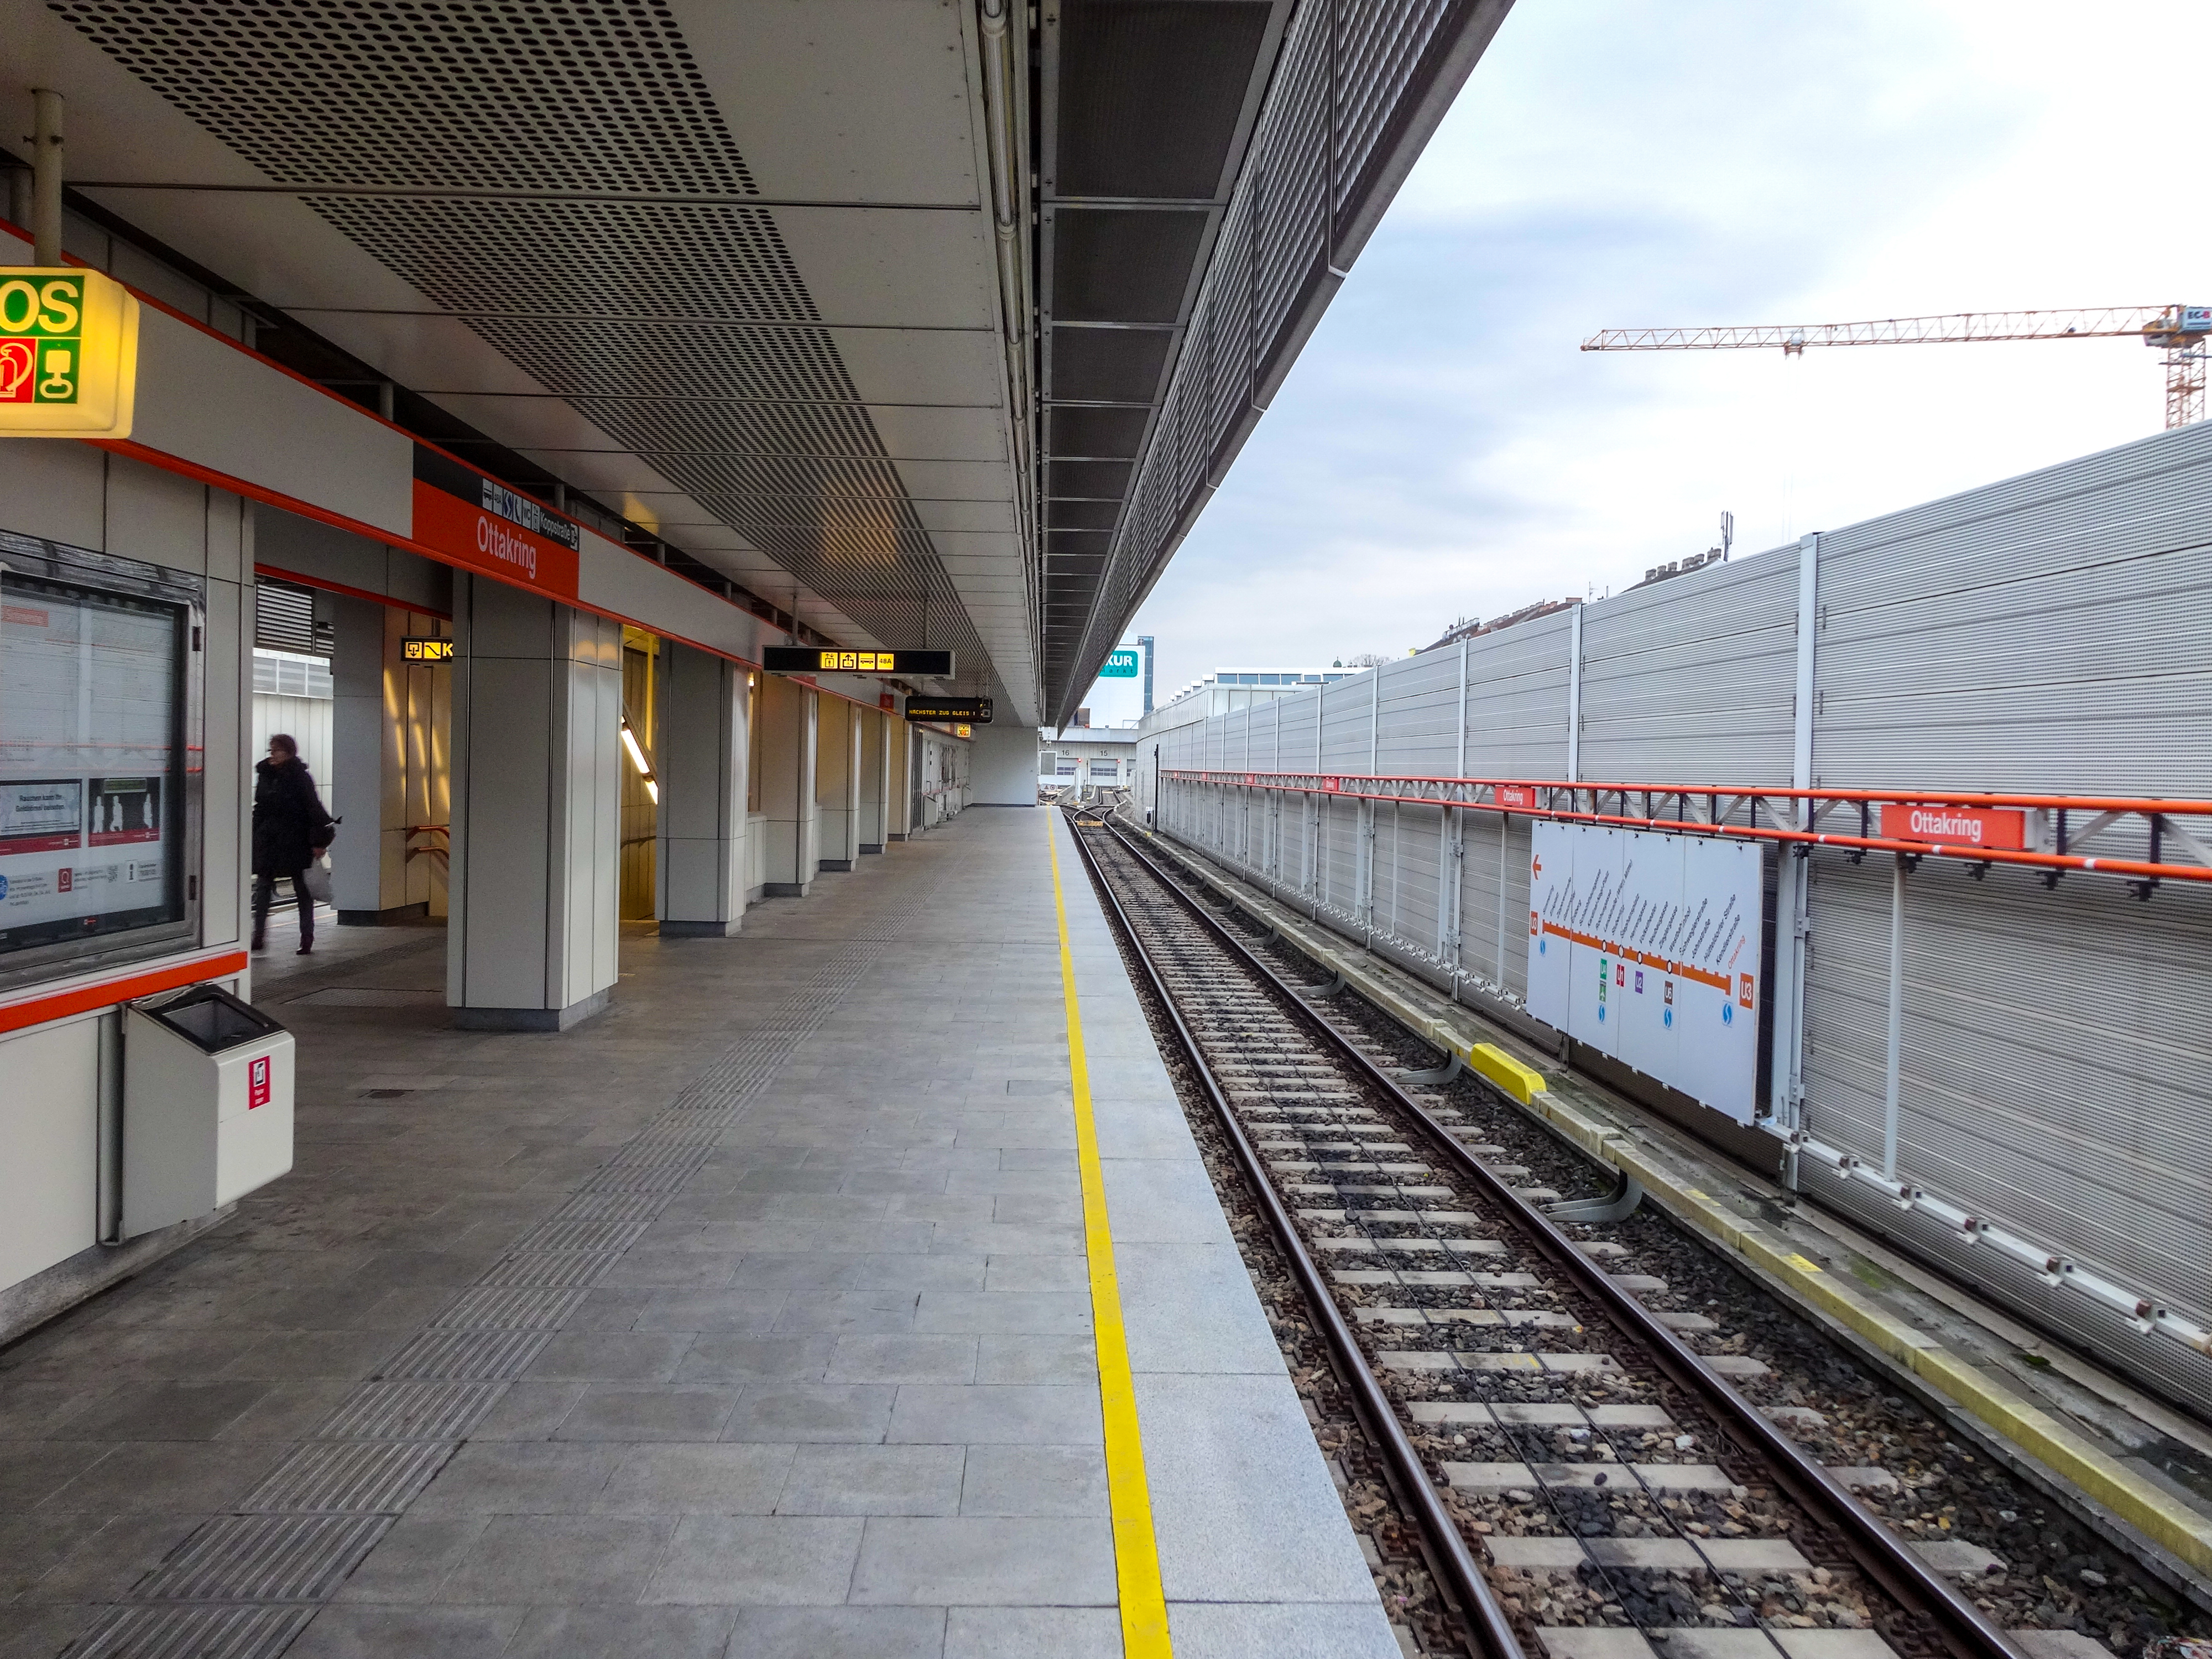
vienna, metro, platform, ottakring, subway, u3, austria, city, station, transport, rail, public, travel, crane, infrastructure, track, train station, urban area, line, metropolitan area, world, parallel, grey, signage, concrete, railway, composite material, metro station, metal, iron, steel, transport hub, train, engineering, public utility